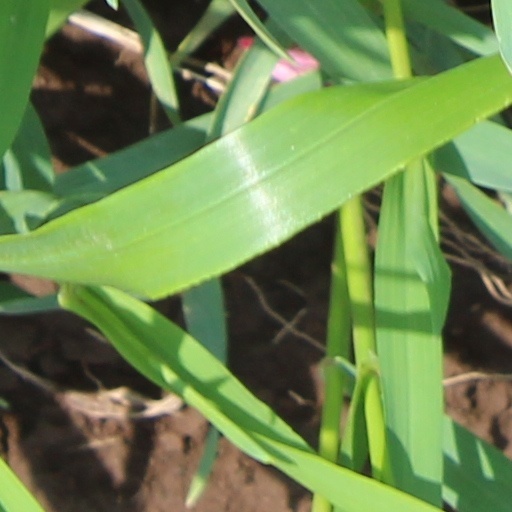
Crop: wheat